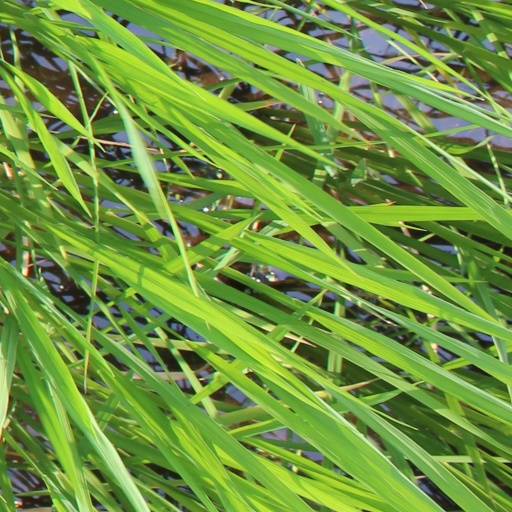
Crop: rice